Idhaya Kamalam

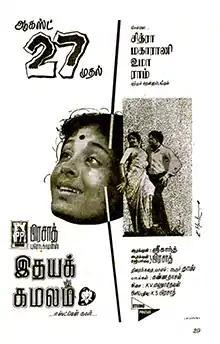
Theatrical release poster

Idhaya Kamalam is a 1965 Indian Tamil-language thriller film, directed by Srikanth, written by Aaroor Dass and produced by L. V. Prasad. A remake of the 1964 Marathi film "Pathlaag", it stars K. R. Vijaya and Ravichandran. The film was released on 27 August 1965 and became a box-office success.